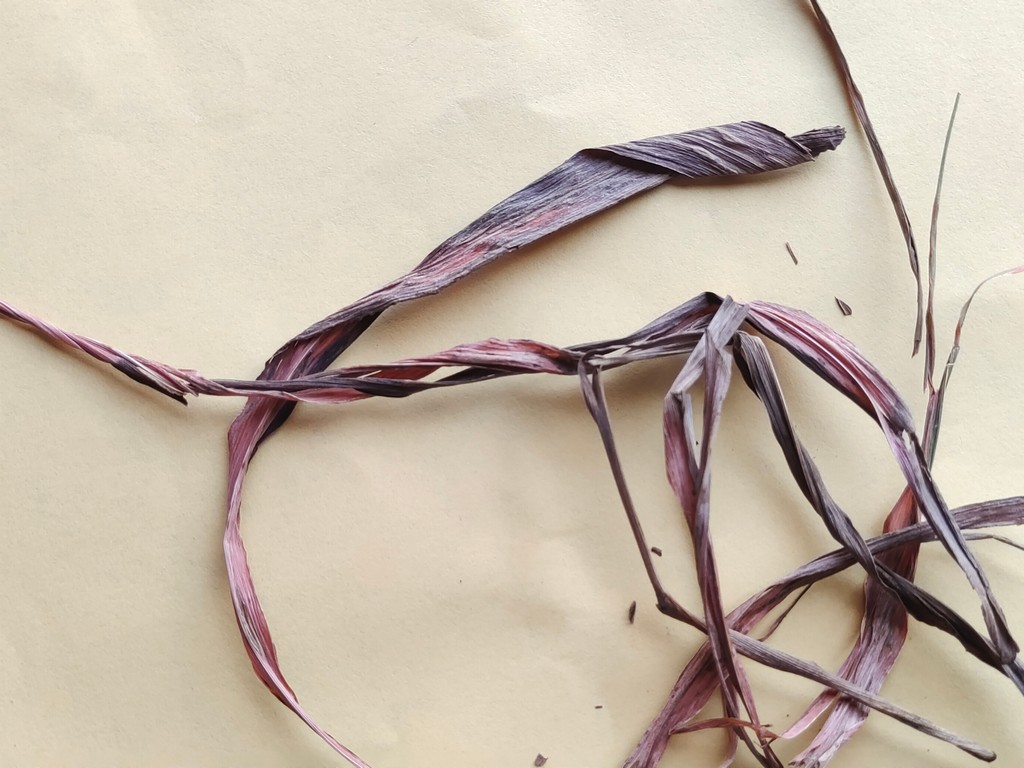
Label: Dried